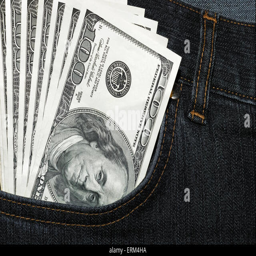
jeans of which pocket stick out dollars